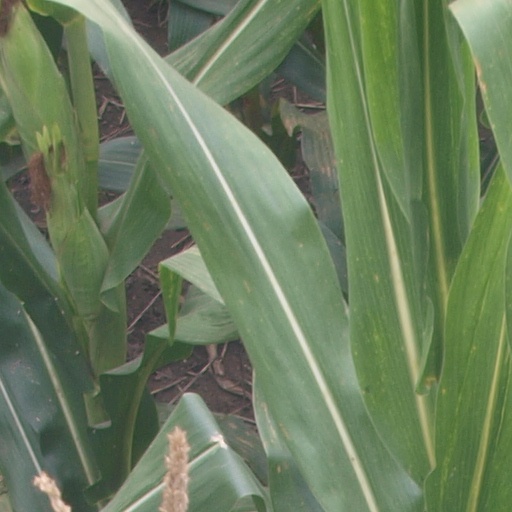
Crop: maize; corn